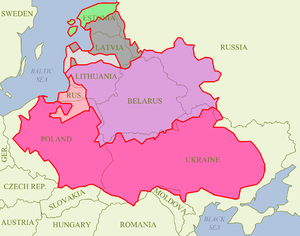
La Biélorussie est l'un des derniers États de l'Europe à s'être constitué comme nation, comme les Biélorusses eux-mêmes n'ont été considérés qu'à partir du XXᵉ siècle comme un véritable peuple. Ainsi, les différentes appellations usitées au cours des siècles indiquent une foncière incertitude d'identité et de statut du pays, incertitude toujours sensible.
Le duché de Livonie est un État vassal du Grand-duché de Lituanie, puis de la République des Deux Nations qui exista du 28 novembre 1561 au 25 septembre 1629. Il s'étendait sur l'actuel sud de l'Estonie et le nord de la Lettonie.
La trêve de Déoulino est signé le 11 décembre 1618 et termine les guerres de Dymitriad entre l'Union de Pologne-Lituanie et la Russie. La trêve donne à la première le contrôle sur certains territoires qu'elle a conquis dont Smolensk (voïvodie de Smolensk) et la voïvodie de Czernichów pendant 14 ans et demi. Ladislas, le fils du roi de l'Union, Sigismond III Vasa, refuse d'abandonner ses revendications sur le trône de Russie, comme son père avant lui.